152 mm mortar M1931 (NM)

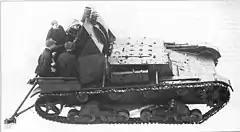
The SU-5-3.

The NM was experimentally mounted on T-26 tank chassis. The resulting self-propelled gun, designated SU-5-3, successfully underwent factory trials in 1934 and even took part in a parade at the Red Square. However, in 1935 the project was cancelled, because the T-26 chassis was considered too weak for a 152 mm piece. The fate of the prototype vehicle is unknown. There is an unconfirmed information that it was rebuilt as SU-5-2, armed with 122 mm howitzer M1910/30.